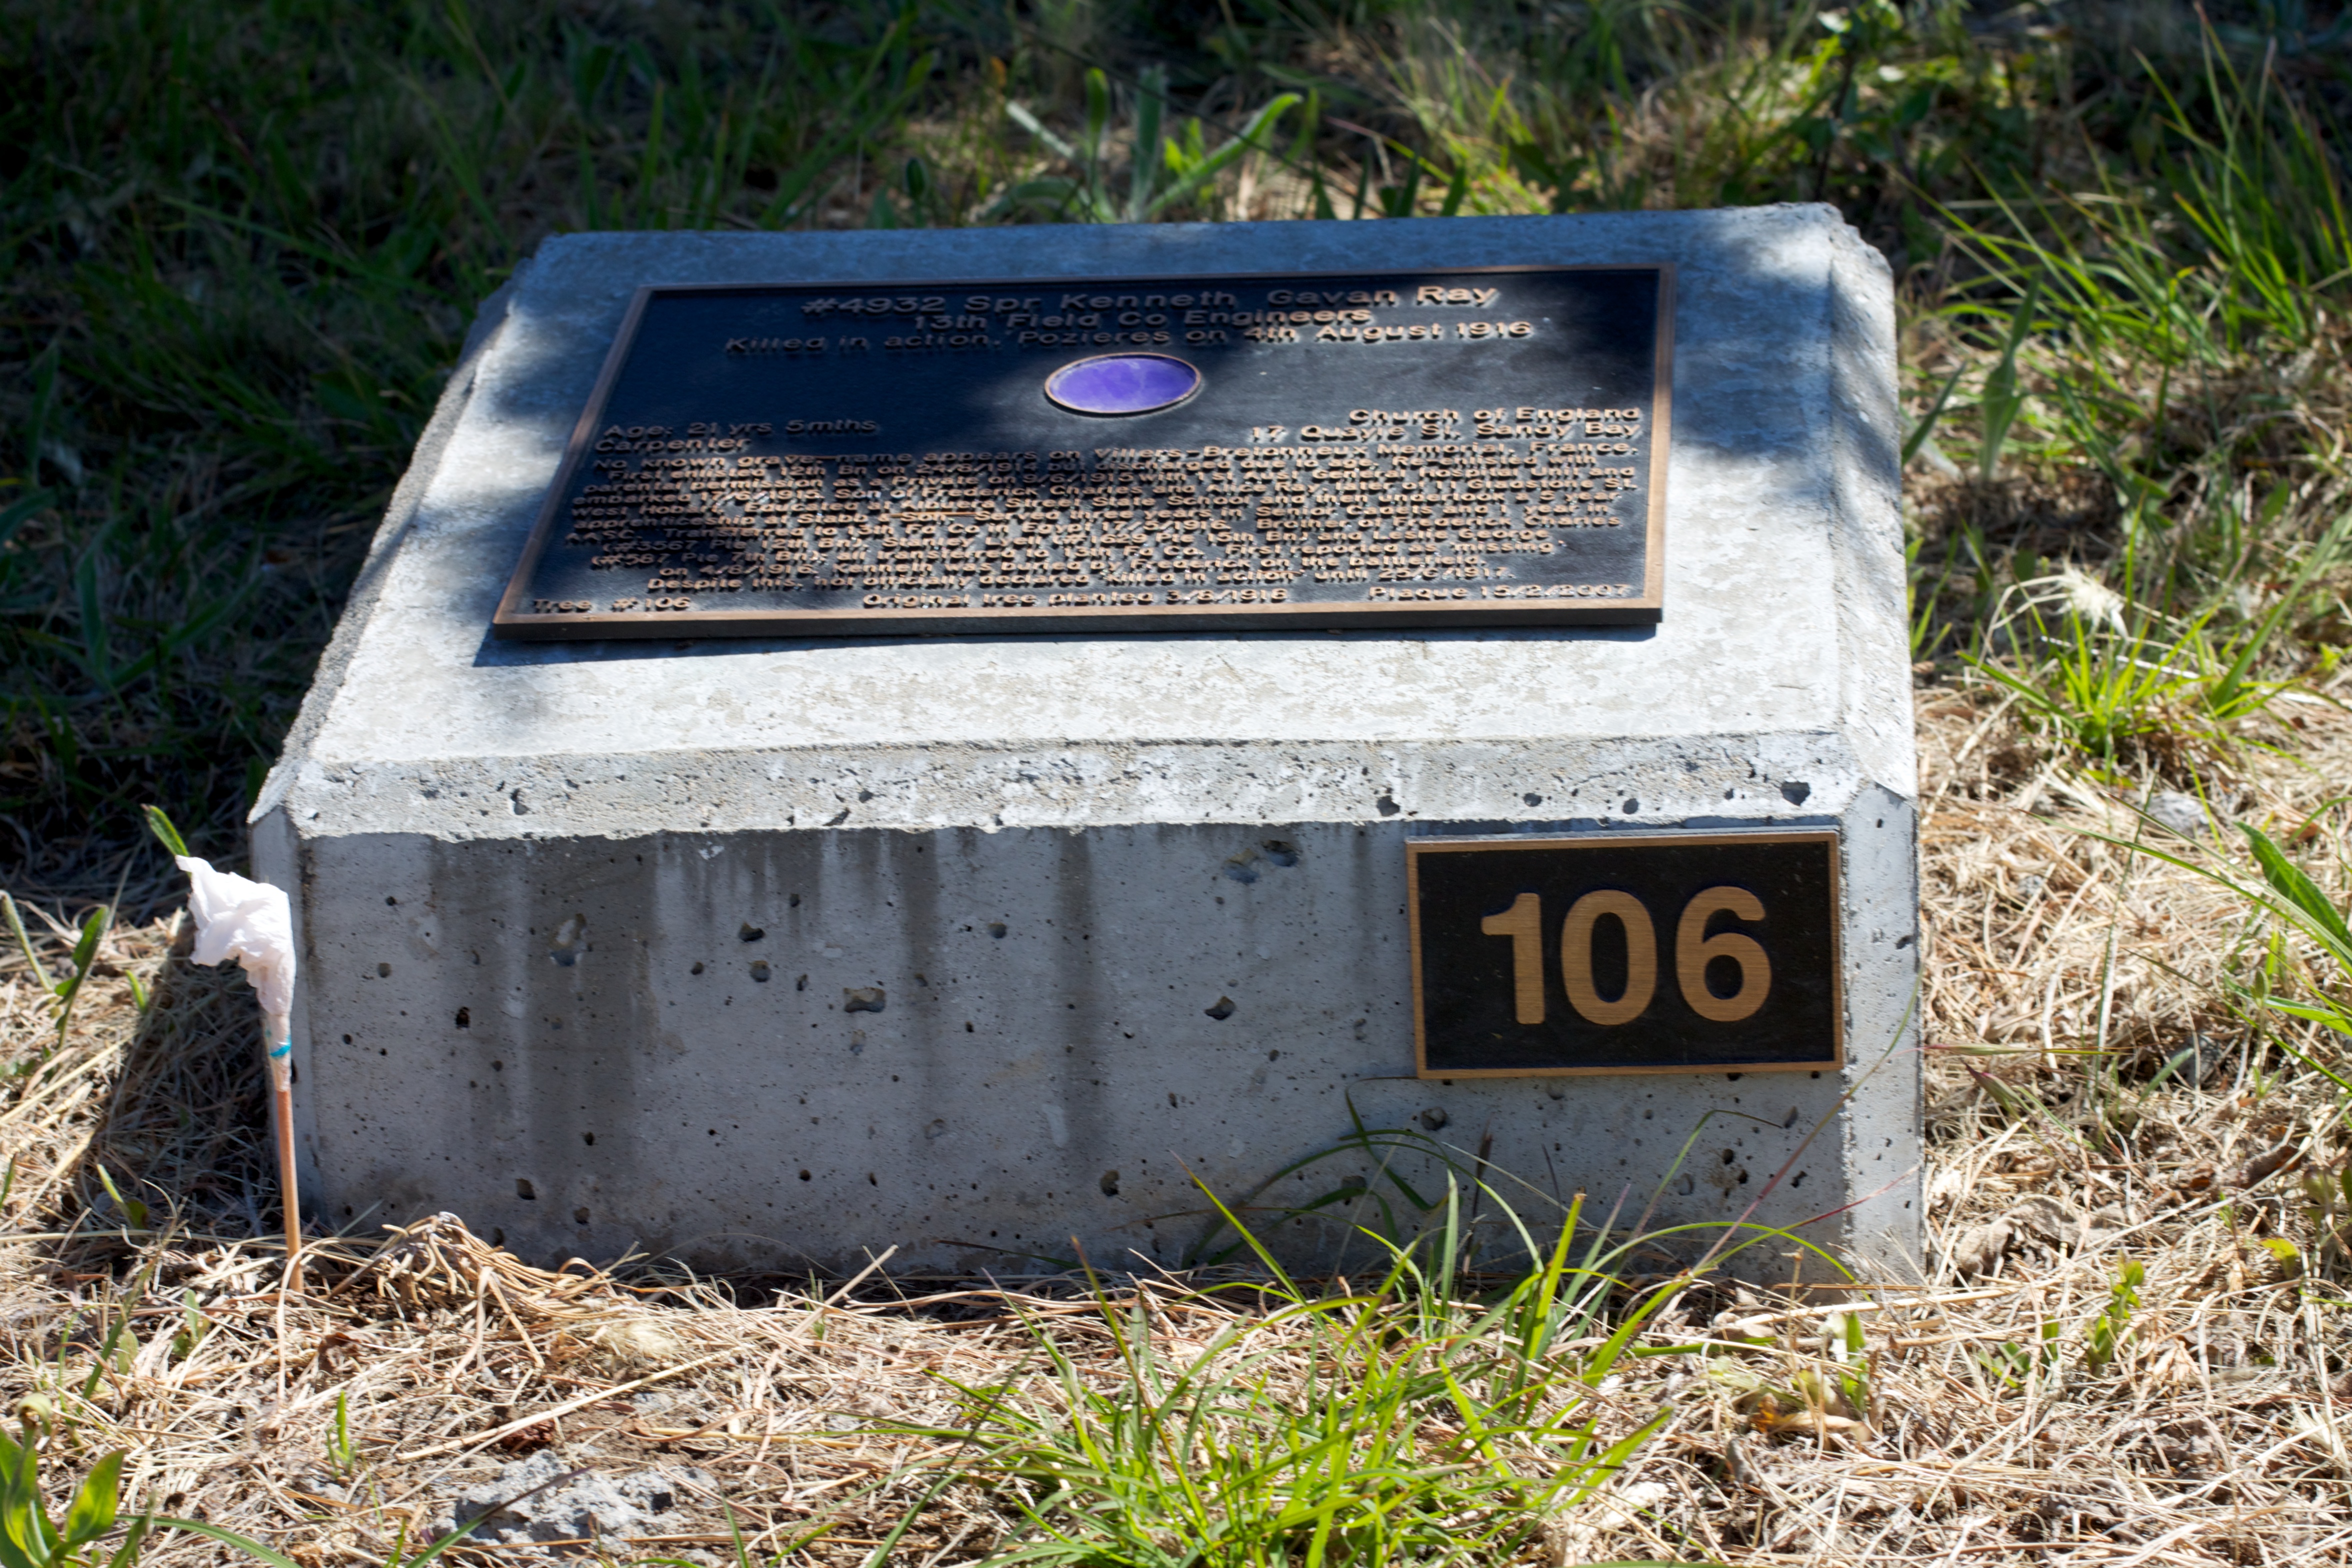
litter, ds106, 106, auodyssey